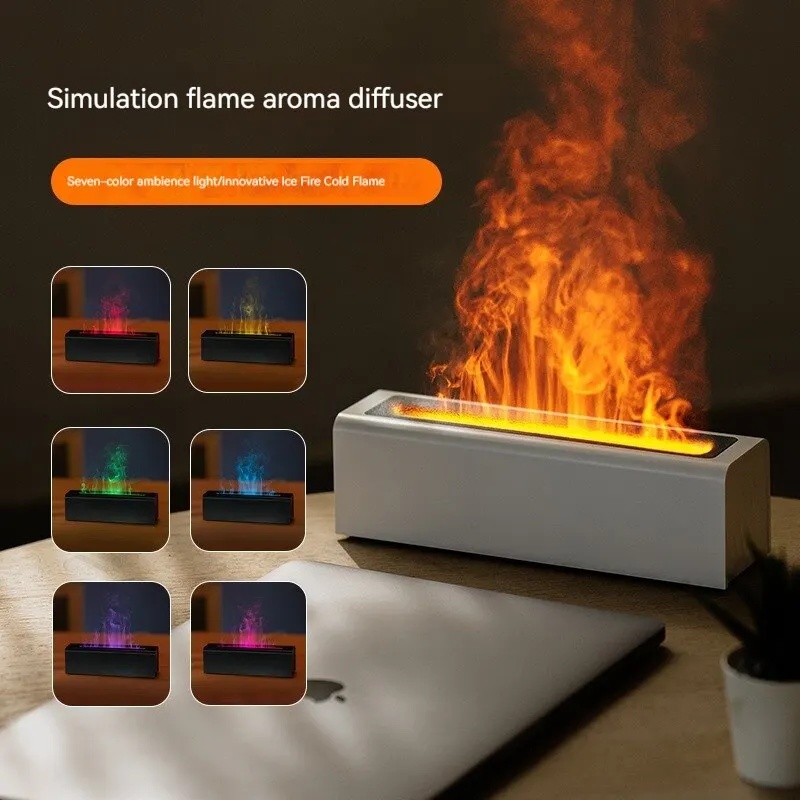
Colorful Simulation Flame Diffuser
SPECIFICATIONS Humidification Method : Mist Discharge Capacity : <1L Power (W) : 10w Choice : yes • Colorful Simulation Flame : The colorful simulation flame creates a relaxing and soothing ambiance in any room. • USB Plug-in : Conveniently plug into any USB port to use in your home or office. • Fragrance Diffuser : The diffuser creates a pleasant fragrance that can help reduce stress and promote relaxation. • Mist Discharge Humidification Method : The mist discharge method ensures that the air is moisturized evenly, providing maximum humidification coverage. Specification Container Diversity and High Volume Automatic stop at low water level Power:10Wat. Mini size:251*67*75mm Material:ABS + PP Capacity：150ml Coverage Area:11-20 square meters Multiple usage occasions:office, living room, bedroom and so on. How to use: Step 1: Atomization switch: Short press the switch to turn on the spray and flame lights after opening. Short press the switch again to turn off the spray and all lights. Short press the first switch to turn on the flame light mode. Short press the second switch to activate the colorful light cycle mode. Step 2:Light switch: Short press the third turn on key to stay on the monochrome light. Press the fourth on key to turn off the light mode. (If the atomization switch has been turned on, press the light switch briefly to turn on the colorful light. Short press again to stay on the monochrome light, short press again to turn off light.) Step 3:Timer switch: Short press the first turn key to startH timing. Short press the second switch key to start the 3H timing. Press the third switch key to start the 5H timing. Note: 1. The maximum water volume of the water tank is 150 ml, and the water injection cannot exceed the maximum water level indicator line, otherwise it will affect the atomization effect. 2. Please use DC5V-2A input power, otherwise it will affect the atomization effect or cause damage to the host. 3. It is strictly forbidden to use volatile liquids (such as diffuser, perfumes, etc.), please be sure to use water-soluble essential oils. When there is too little water in the water tank or there is a shortage of water, the equipment will automatically power off and stop working. The sound emitted inside the water tank during work is the sound of atomization work, which is normal.
Category: Home & Garden > Decor > Home Fragrance Accessories > Fragrance Diffusers